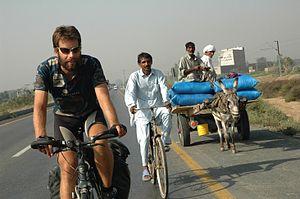
Mark Ian Macleod Beaumont est un cycliste recordman, aventurier, réalisateur de documentaires et auteur écossais né le 1ᵉʳ janvier 1983. Il est connu pour être l'actuel détenteur du record du monde du tour du monde à bicyclette, réalisé en 78 jours.